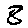
Label: 8